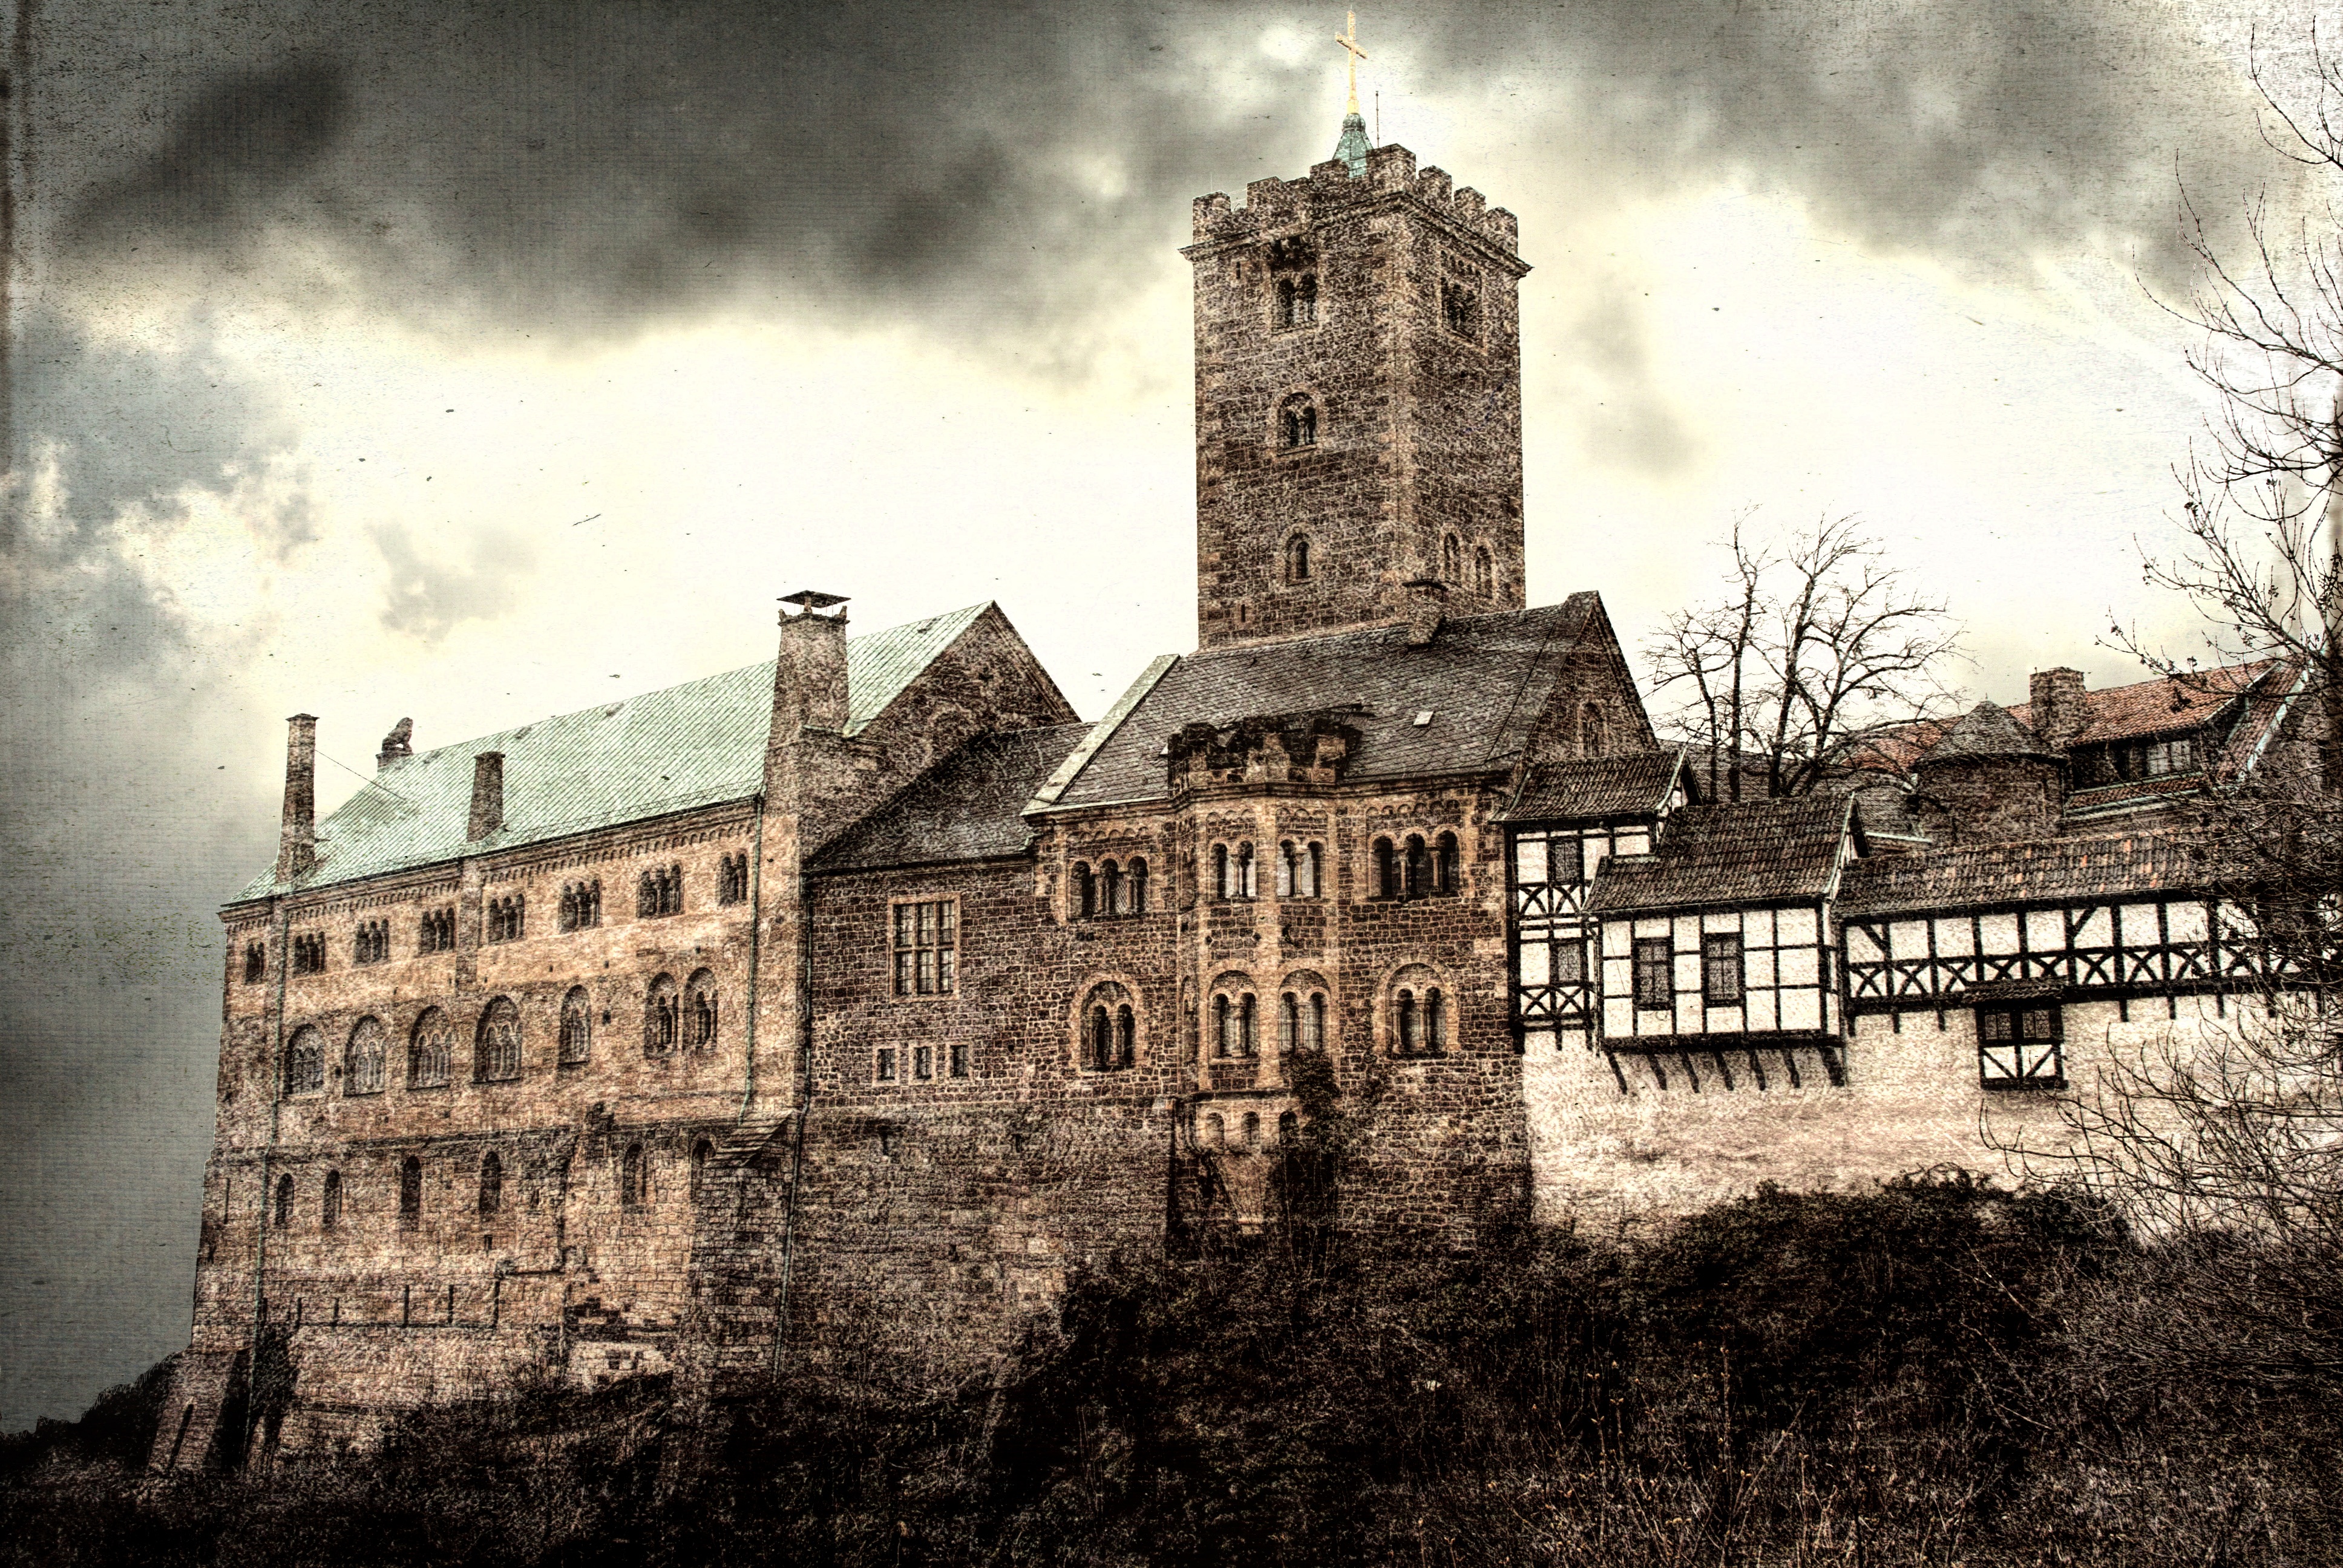
building, chateau, rustic, castle, fortification, world heritage, ruins, monastery, history, luther, eisenach, thuringia germany, cultural heritage, wartburg castle, ancient history, junker j rg